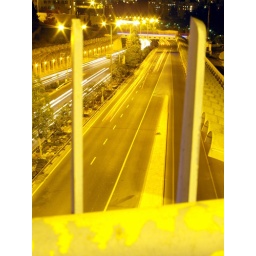
Night shots from a bridge over Begin North highway, at the Ben Gurion quarter and on Ben Zvi road